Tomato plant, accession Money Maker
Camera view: vertical (180 deg); turntable rotation: 300 degrees
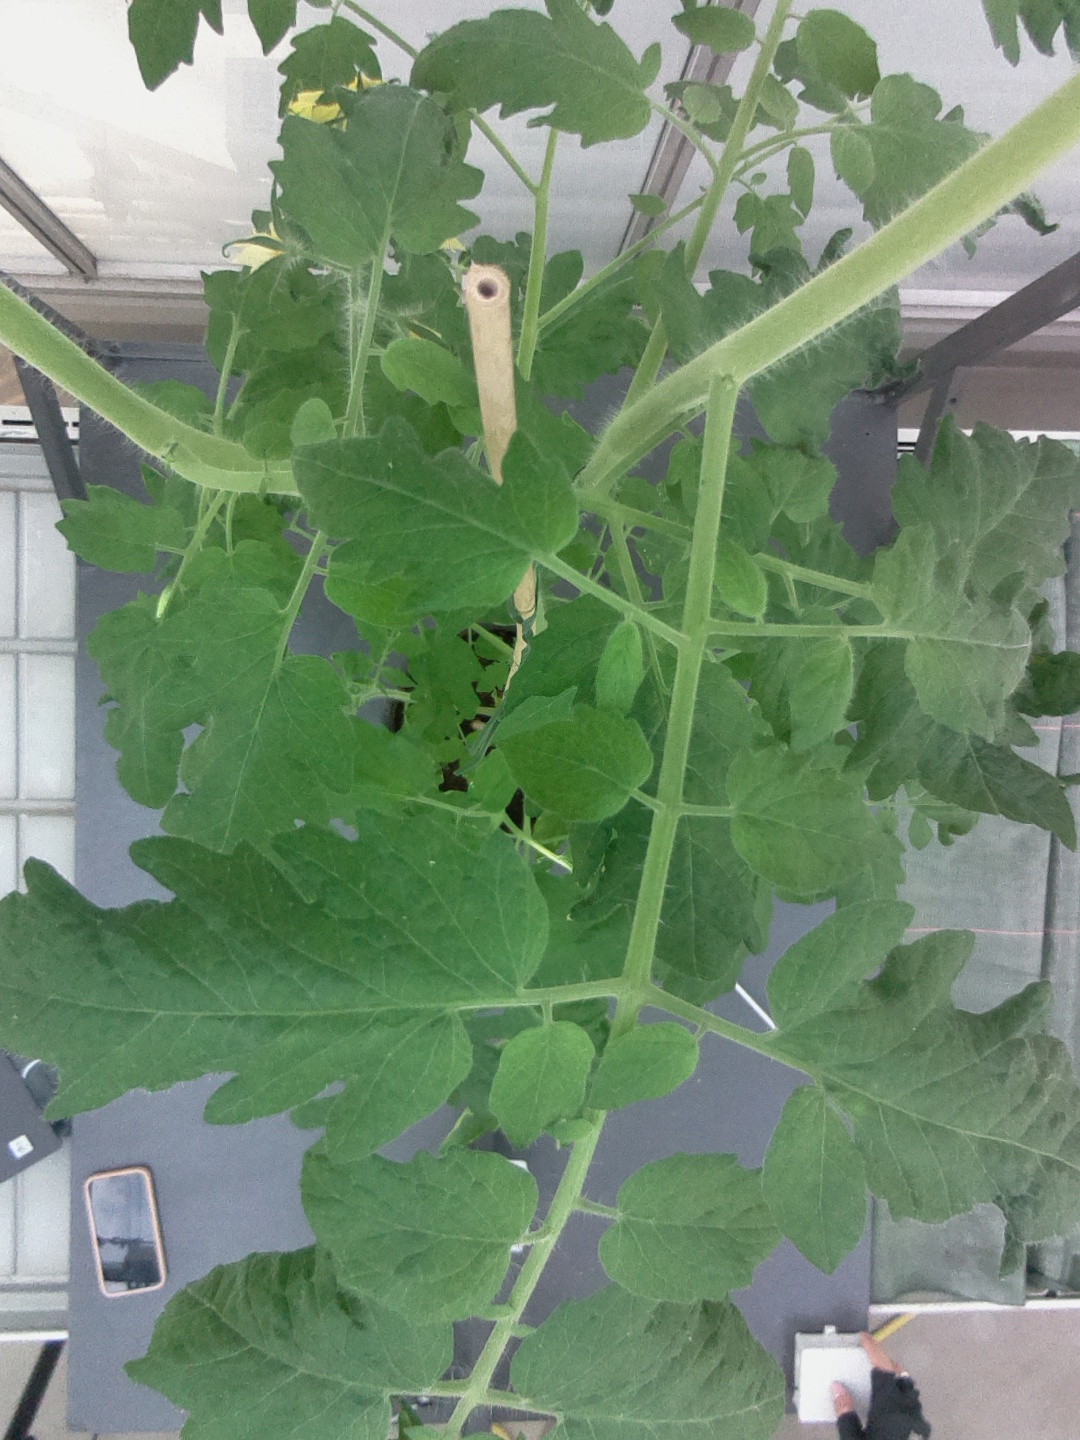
BBCH growth stage 67: Full flowering, 70%-80% of flowers open, more petals falling